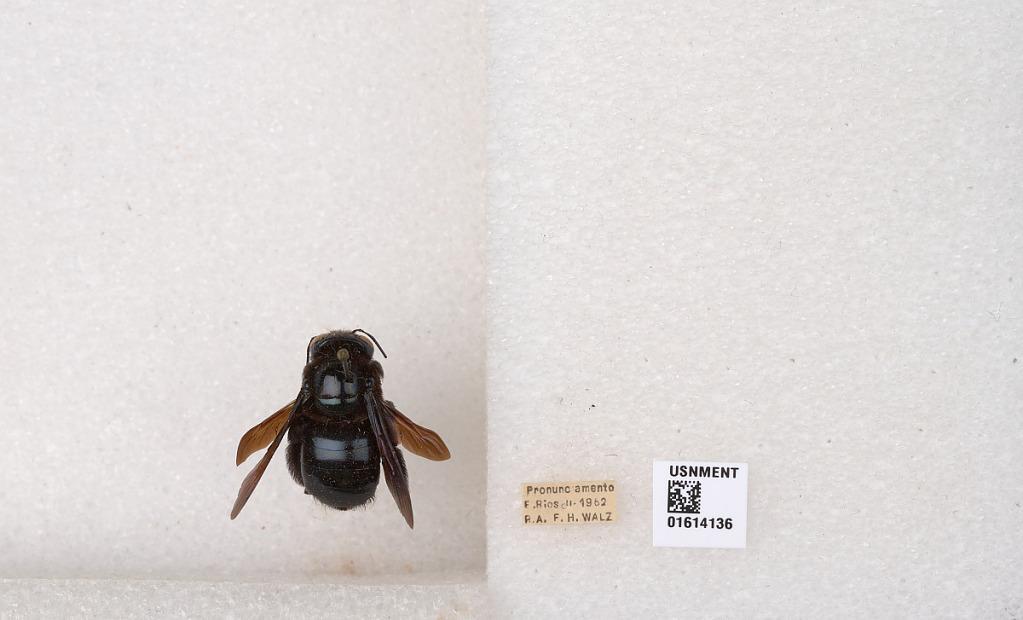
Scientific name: Xylocopa (Schonnherria) macrops Lepeletier
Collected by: C. Walker & F. Walz
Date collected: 1962-2-1
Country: Brazil
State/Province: Entre Rios
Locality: Pronunciamento